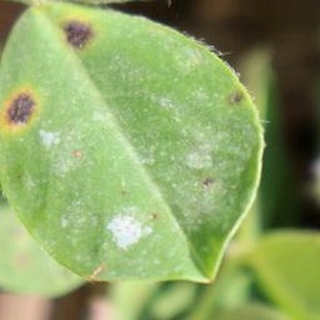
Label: groundnut_early_leaf_spot